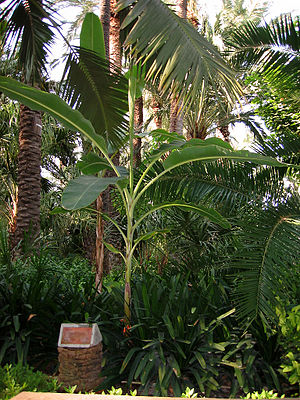
Banan-familien
Banan (Musa paradisiaca).
Banan-familien består af urteagtige arter med mælkesaft og slimdannelse i blade, stængler og frugter. Familien har kun to slægter, som er udbredt i henholdsvis Afrika og Sydøstasien: